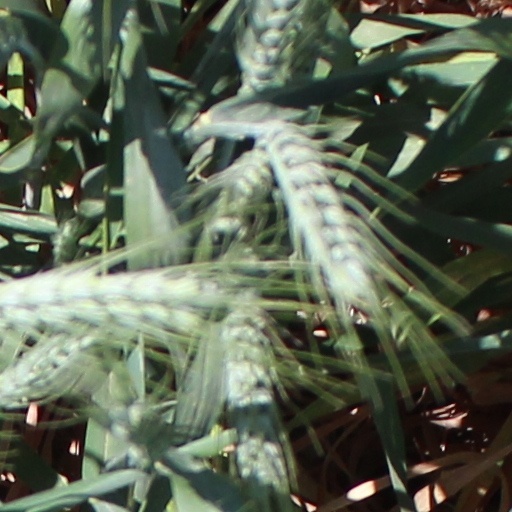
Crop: wheat